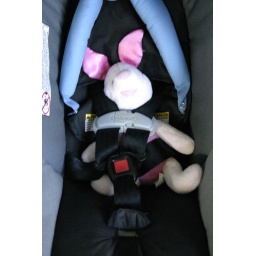
Piglet in a car seat (buckled by Nora)